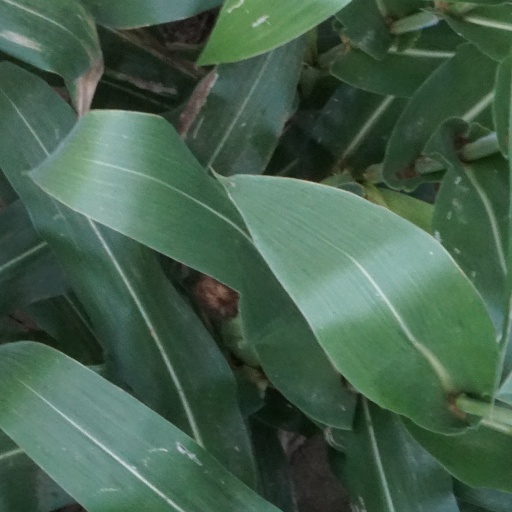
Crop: maize; corn